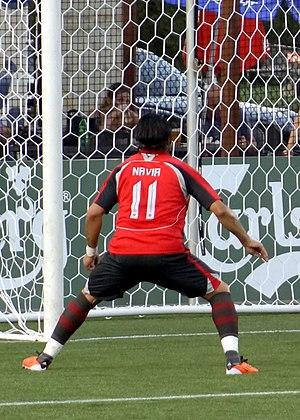
Reinaldo Navia, né le 10 mai 1978 à Quilpué au Chili, est un footballeur chilien.